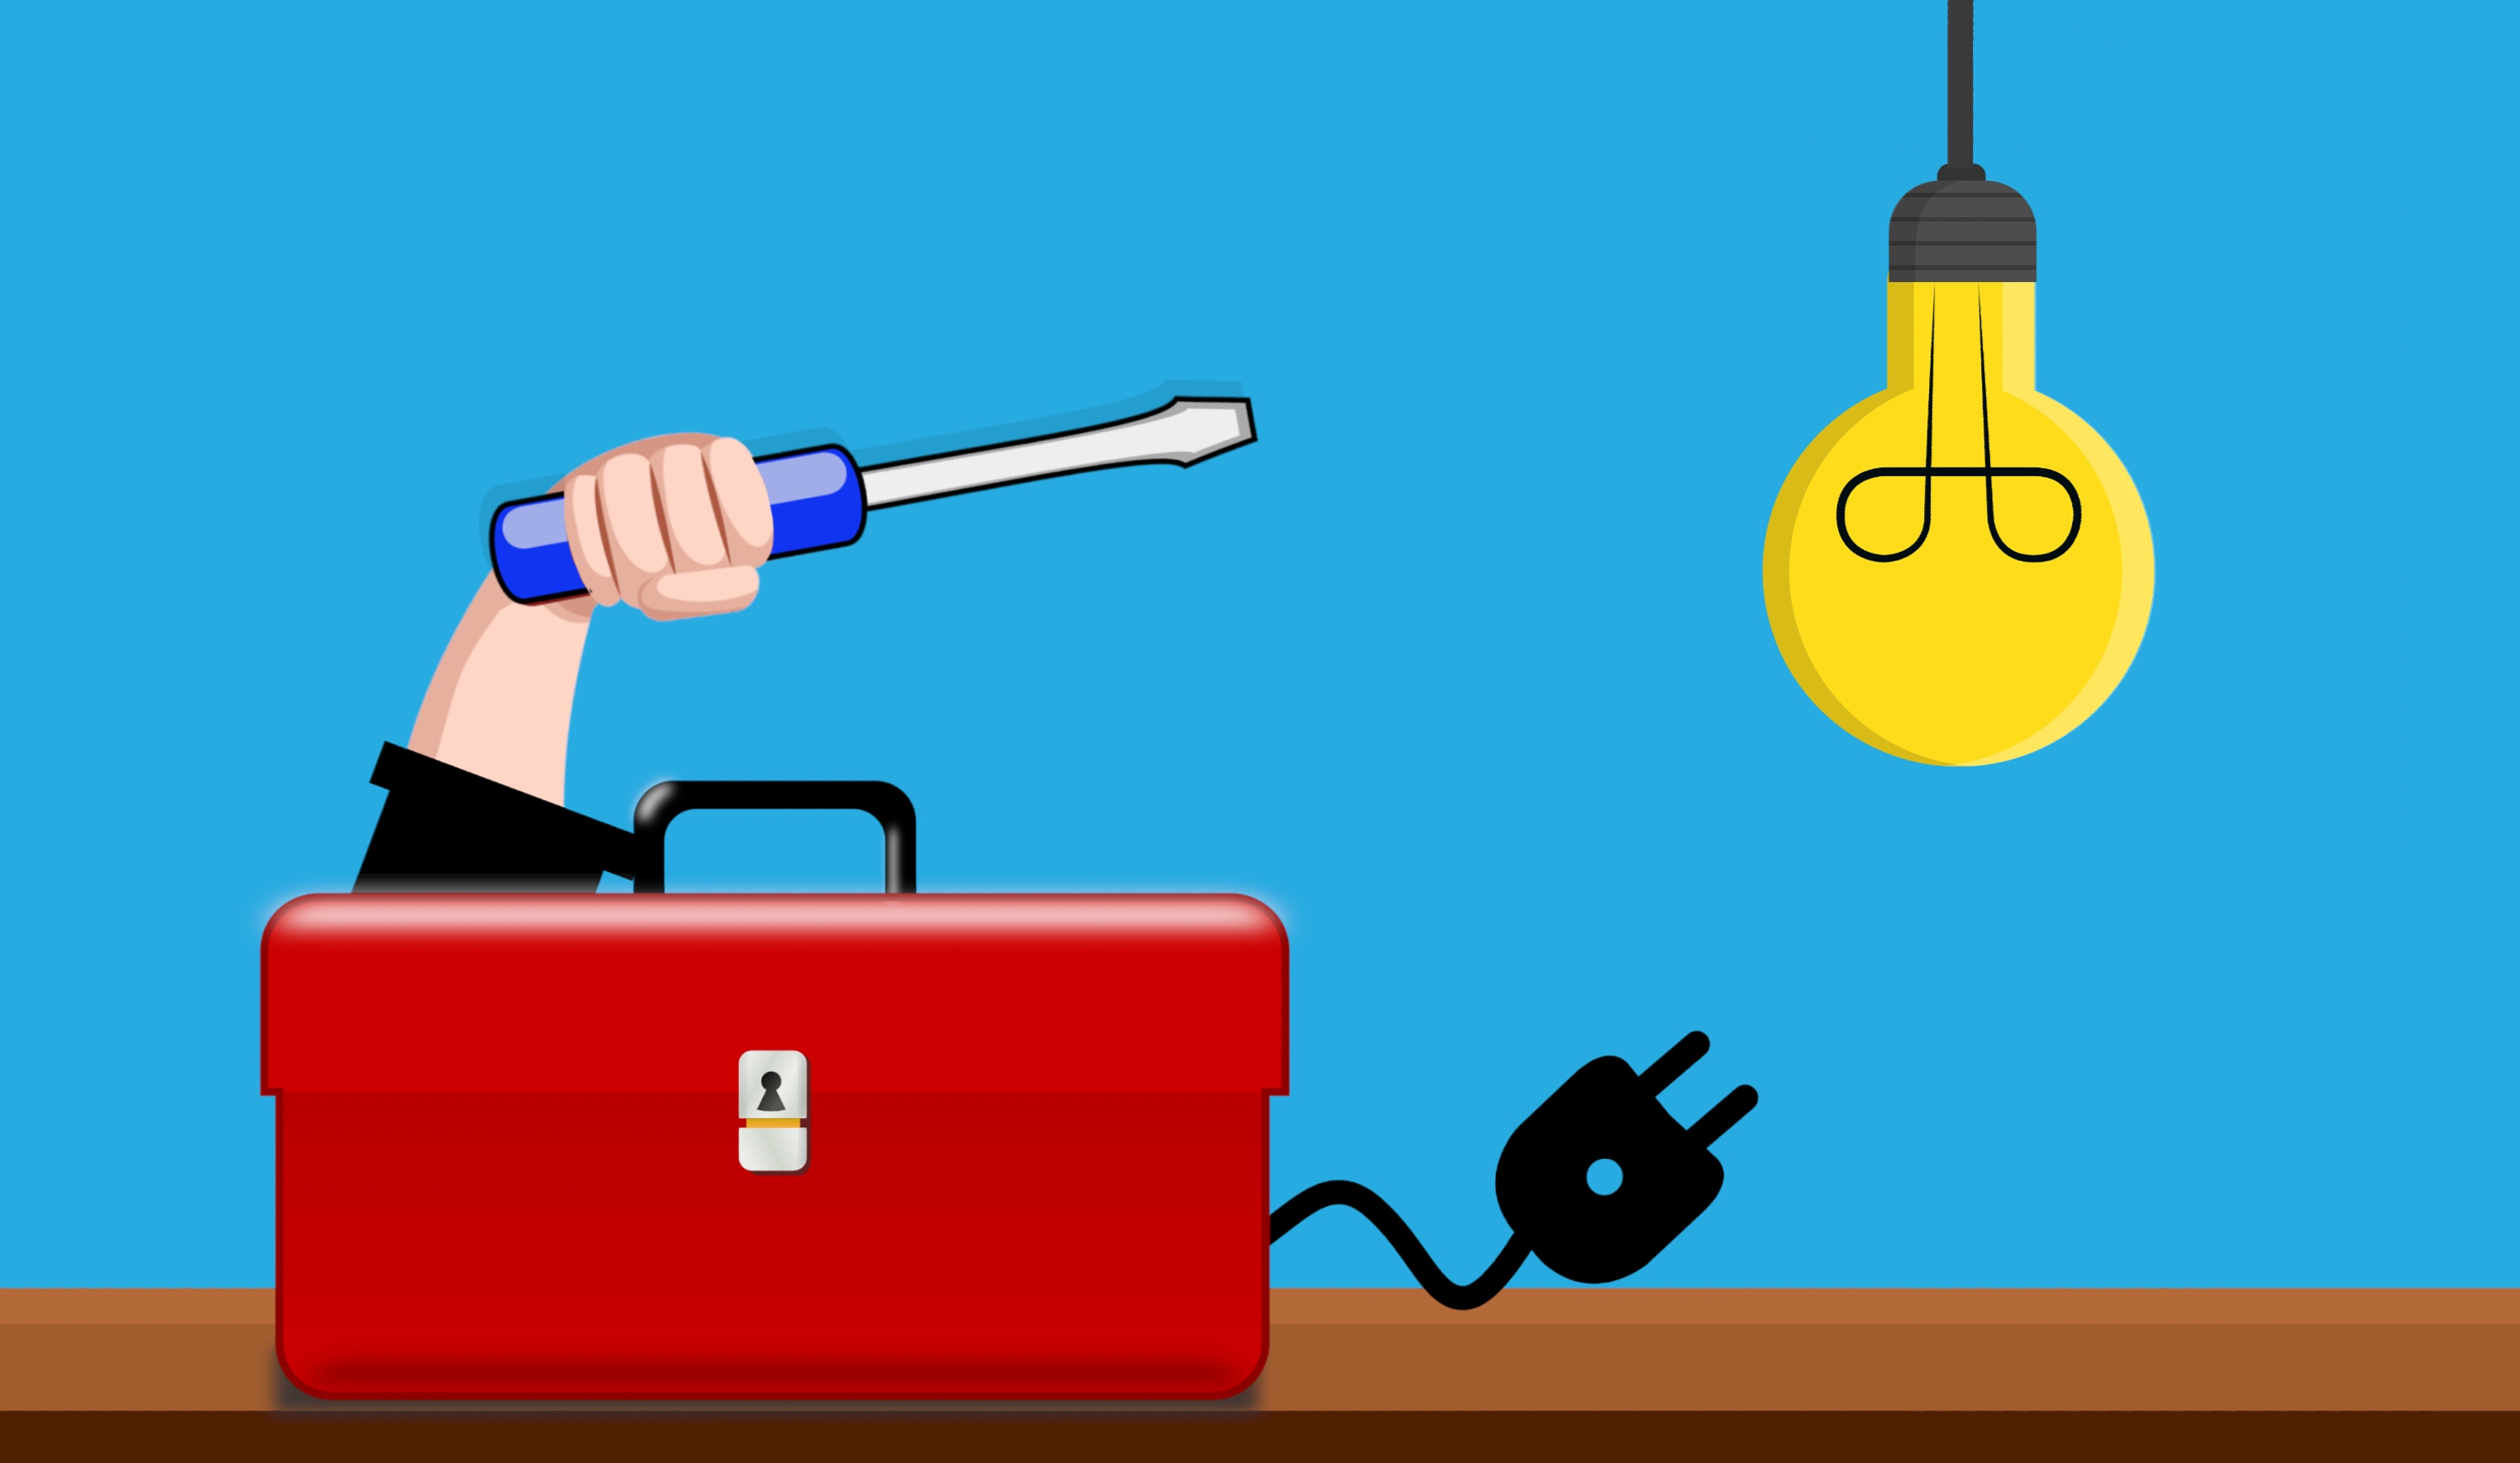
electrician, toolbox, lightbulb, cable, electric, equipment, fixing, lamp, maintenance, hand, power, repairman, service, technician, tool, voltage, wire, work, worker, illustration, clip art